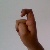
The image shows a hand gesture representing the letter 'X' in Indian Sign Language.